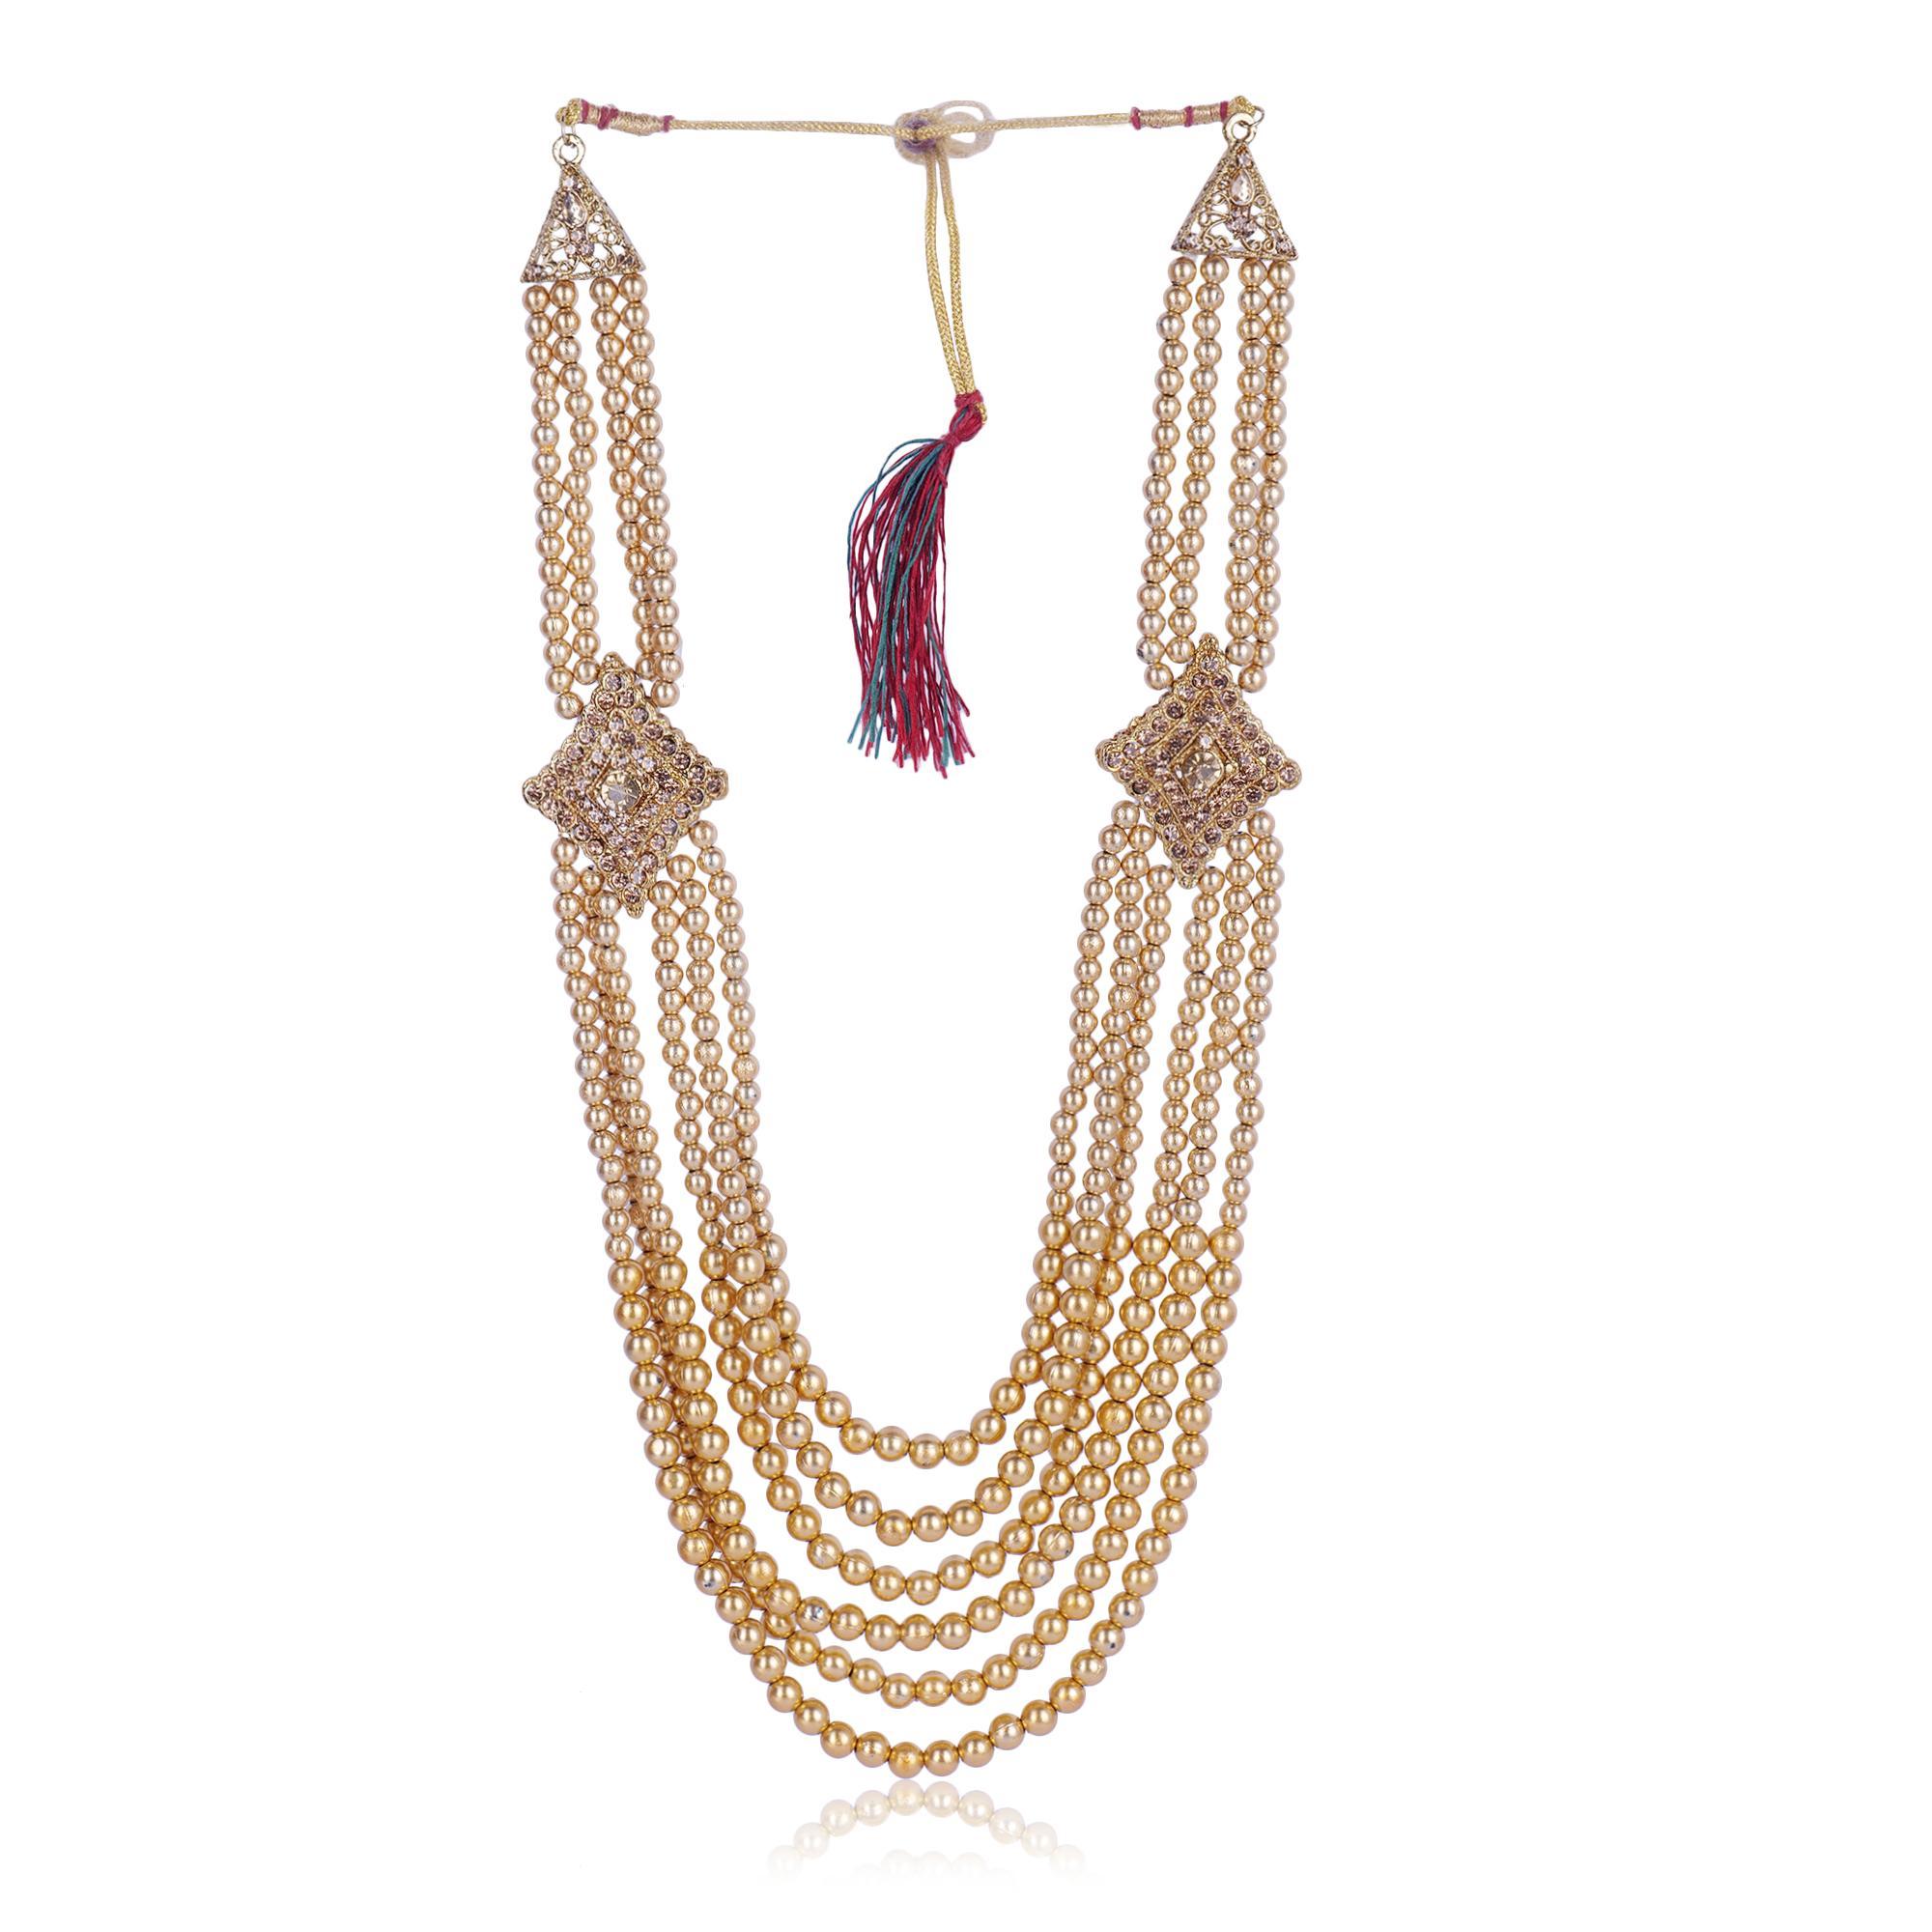
JIYANSHI FASHION: Dulha groom sherwani Necklace/Moti Mala for Men for wedding | Groom Mala and Brooch Set
Type: Chains
Brand: JIYANSHI FASHION
Price: Rs. 729
 Enhance your wedding day look with our Exquisite Groom Mala and Brooch Set, a symbol of elegance and tradition. The vibrant colors and intricate details ensure that it complements your attire, adding a touch of grandeur to your ensemble.
Features: COLOR: CHEEKU,IDEAL: MEN,LONG LASTING